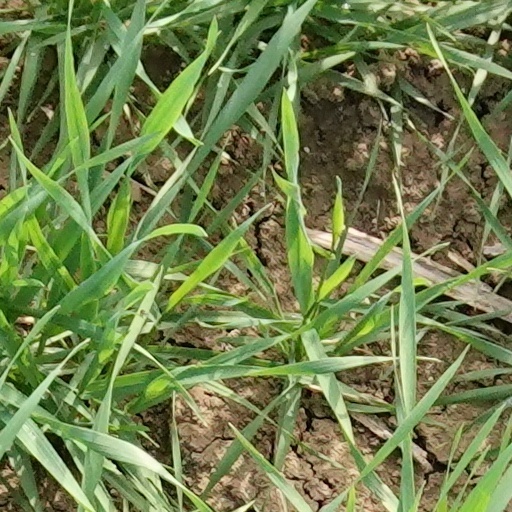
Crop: wheat